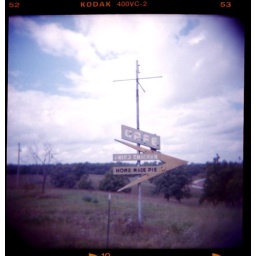
lebanon, missourithe lonely satellite cafe sign stands in an empty field still advertising fried chicken and home made pie.